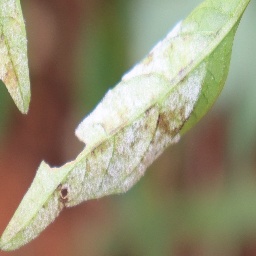
Label: powdery mildew